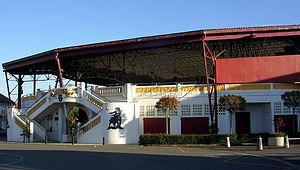
Les arènes de Pomarez se situent sur la commune du même nom, dans le département français des Landes.
L'école taurine de la Fédération Française de la Course Landaise est l'unique centre de formation fédéral à la course landaise. Les séances se déroulent dans différentes arènes des départements français du Gers et des Landes.
Pomarez est une commune française, située dans le département des Landes.
La course landaise est un sport pratiqué essentiellement dans les départements français des Landes et du Gers, reconnu par le ministère de la Santé et des Sports et géré par la Fédération française de la course landaise. C'est également une tradition tauromachique appartenant au patrimoine culturel gascon.